Shutter (2008 film)

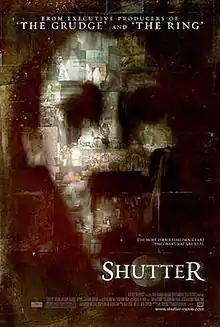
Theatrical release poster

Shutter is a 2008 American supernatural horror film directed by Masayuki Ochiai and distributed by 20th Century Fox. It was written by Luke Dawson and is a remake on the 2004 Thai film of the same name. Its story follows newlywed couple Ben and Jane who have just moved to Japan for a promising job opportunity. After a tragic car accident that leads to the death of a young girl, Ben begins noticing strange blurs in many of his fashion shoot photographs, which Jane suspects is the spirit of the dead girl that they killed. The film stars Joshua Jackson, Rachael Taylor, and Megumi Okina.